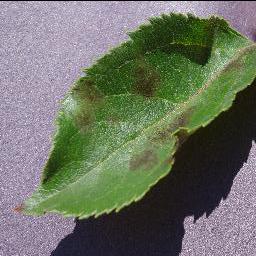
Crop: apple
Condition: scab